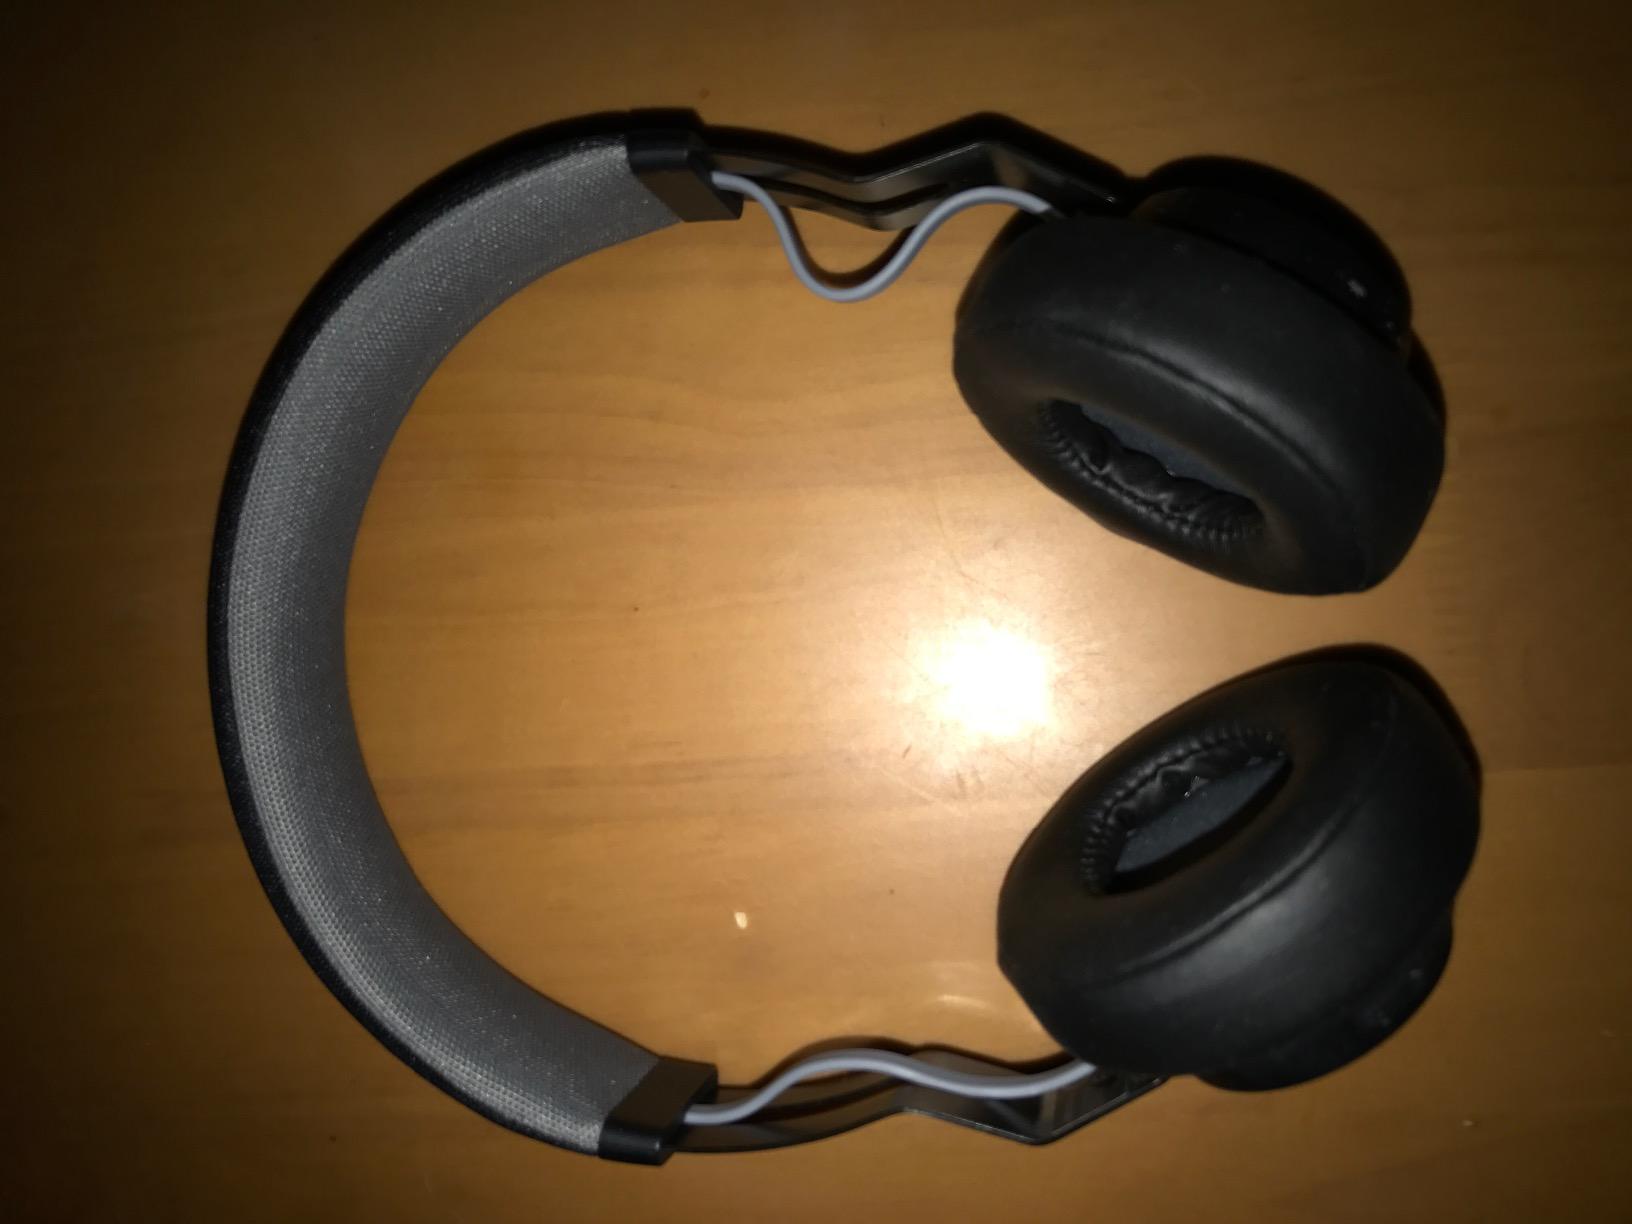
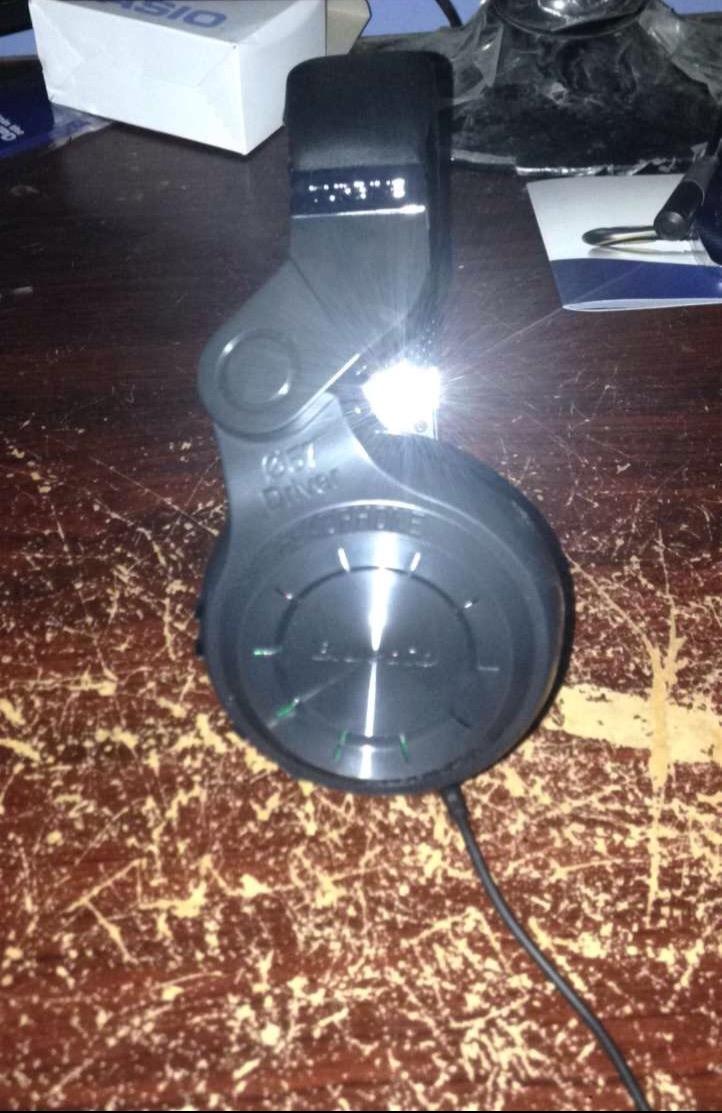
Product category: headphones
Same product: no